Haft Sang (TV series)

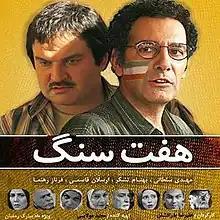
Poster for Haft Sang

Haft Sang ("Seven stones") is an Iranian television series by the Islamic Republic of Iran Broadcasting (IRIB). It began airing in 2014, one day after the beginning of Ramadan. It is an unauthorised adaptation (or, as some commentators say, shot-for-shot copy) of the American television series "Modern Family." 20th Century Fox did not authorize the production of this series, due to the economic sanctions by the U.S. against Iran.